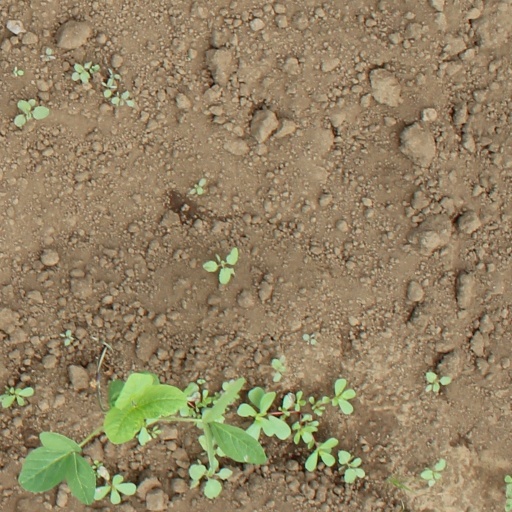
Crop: soybean